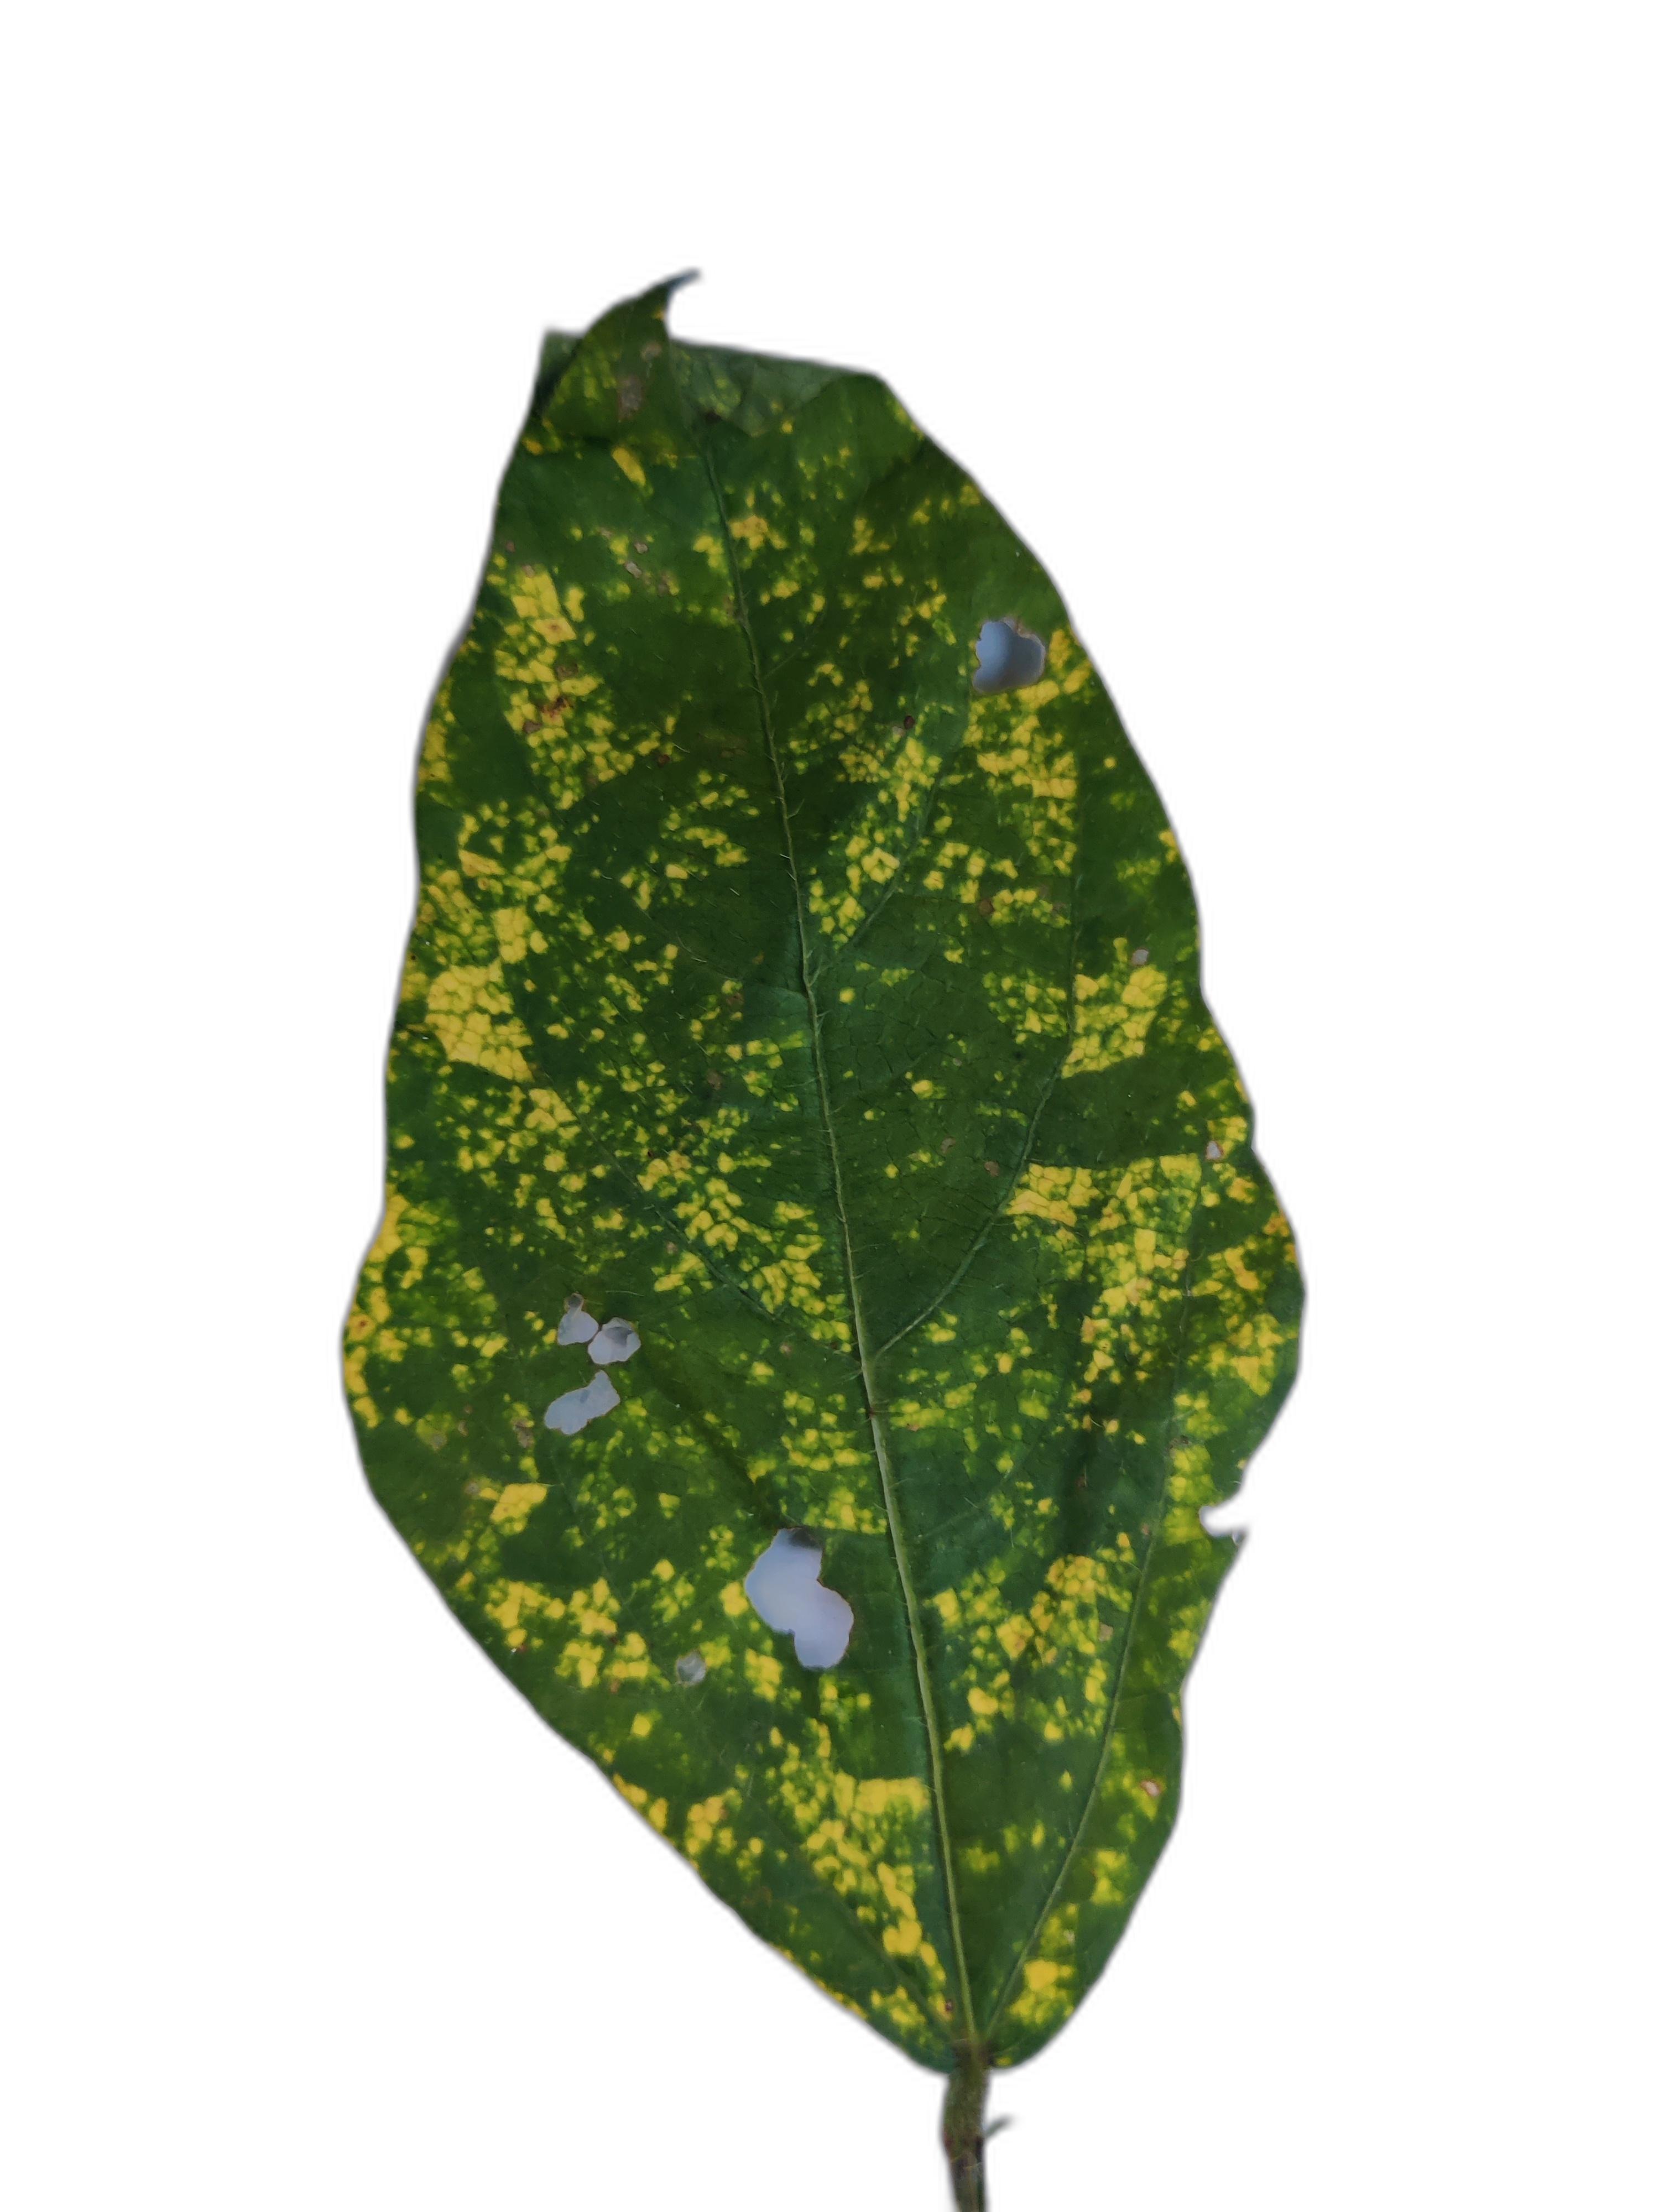
Label: Yellow Mosaic